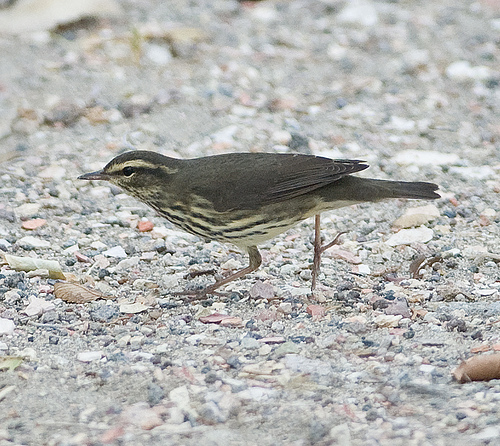
bird with narrow beak, black wings and black and whit striped belly feathers
this is a green and brown bird that has a brown inner retrices
this bird has a pointed bill, a brown crown, and brown wingsa small bird with a long sleek body, long feet, black tail feathers, yellow cheek patch, and black and yellow striped belly.
this small bird has black feathers and a white belly with black vertical stripesa small grey bird with white eyebrows and stripes of whaite through its breast and abdomen. it has a small narrow grey bill.
the bird has a striped white and black breast, small black bill and black eyering.
a gray bird with striped white and black on breast and long legs.
this bird has a brown and white breast and pointy billa small bird with a gray and white body and a small beak.
Species: Northern Waterthrush